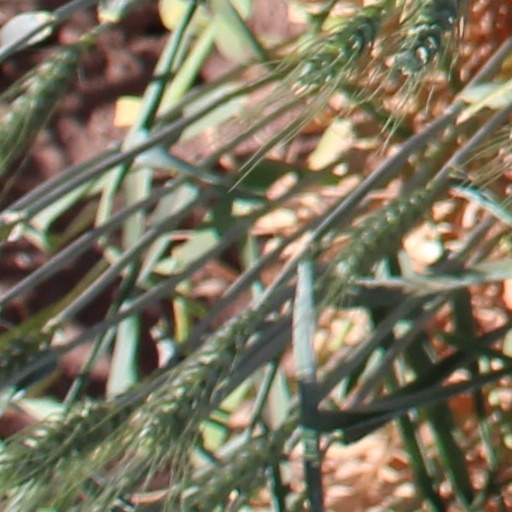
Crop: wheat